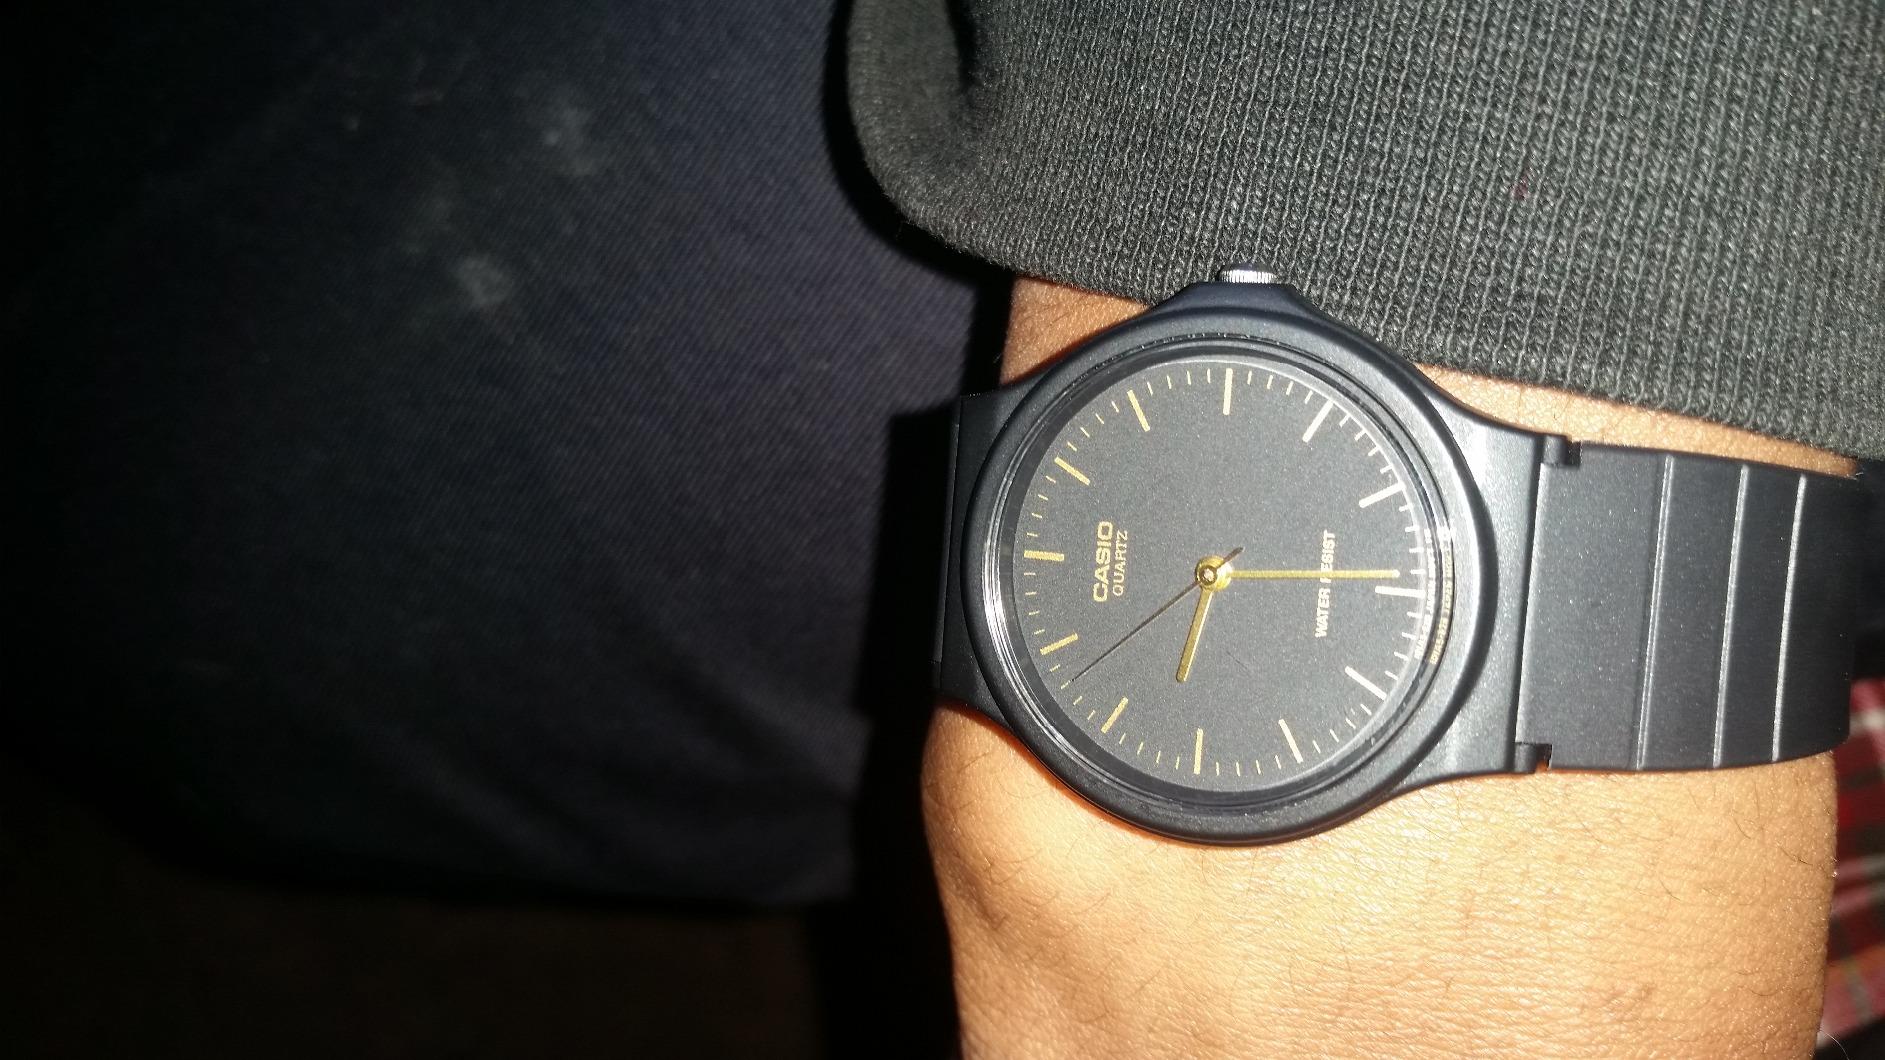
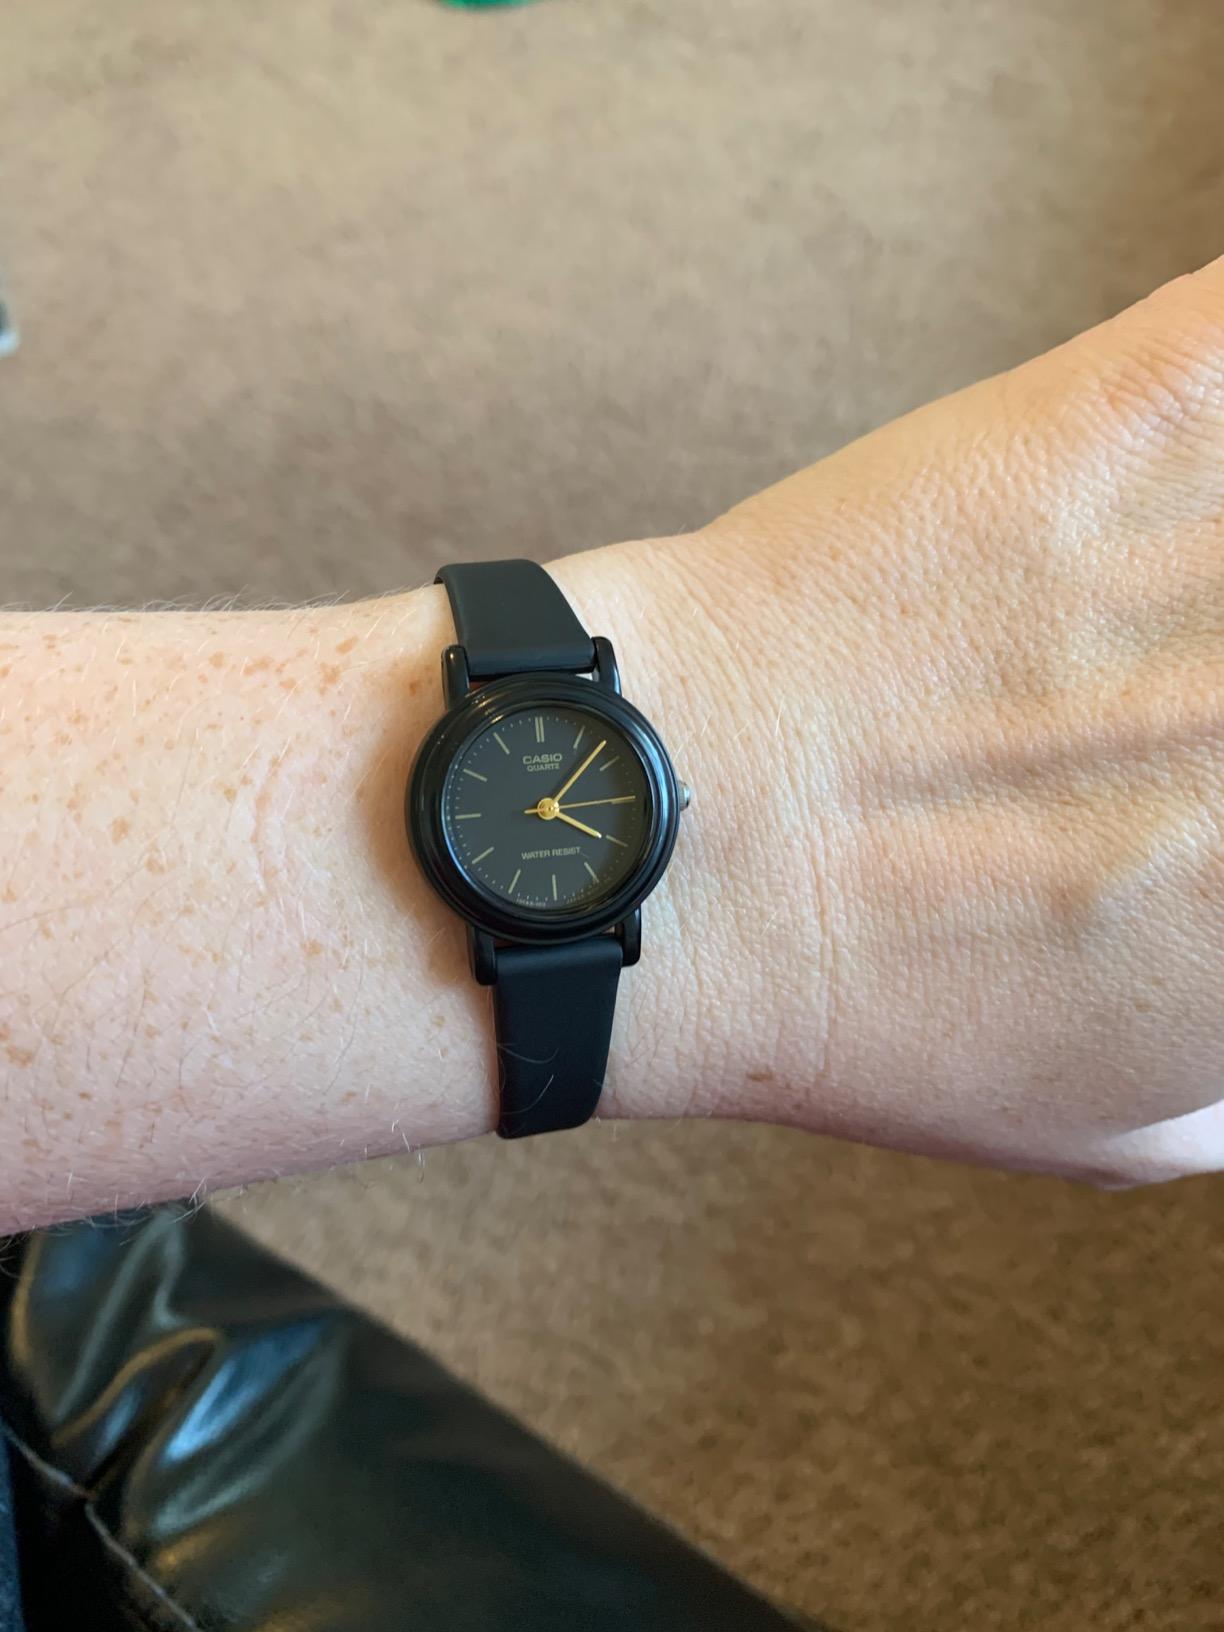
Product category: accessories_watch
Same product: no